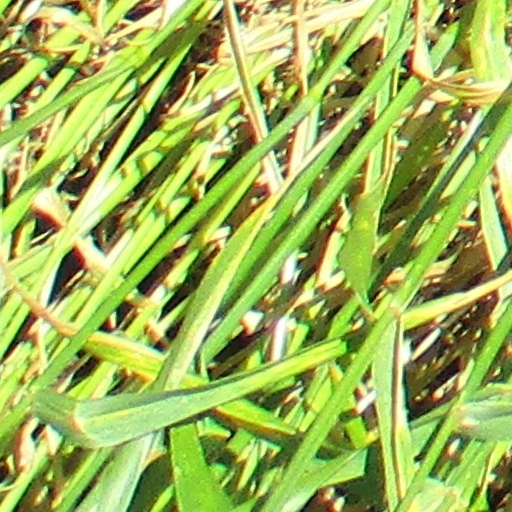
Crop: wheat